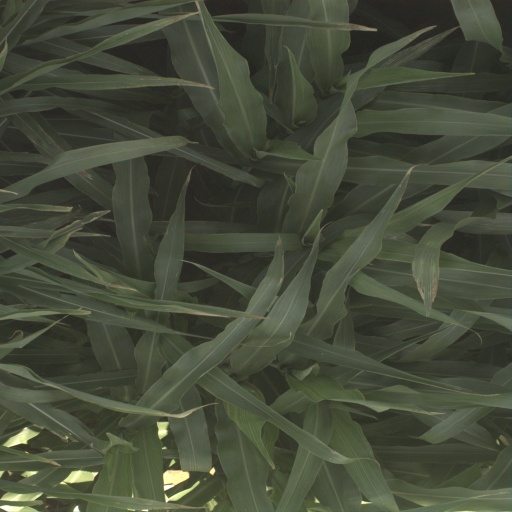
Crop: sorghum